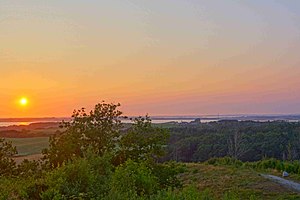
Ellemandsbjerg
Udsigt fra Ellemandsbjerg på Mols/ Djursland i nordvestlig retning ind over Begtrup Vig og Jylland.
Udsigt fra Ellemandsbjerg, Helgenæs, Mols, Sydlige Djursland.
Ellemandsbjerg er det højeste punkt på halvøen Helgenæs i Helgenæs Sogn på Mols i det allersydligste Djursland i Østjylland. Det hæver sig 99 meter over havets overflade.